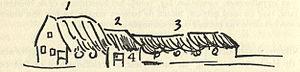
La maison à Gulf est la plus imposante maison traditionnelle rurale en Europe et elle est l’une des trois maisons rurales les plus représentatives de l’Allemagne du Nord côtière et particulièrement de la Frise de l’ouest aux Pays-Bas jusqu’au nord au Danemark.